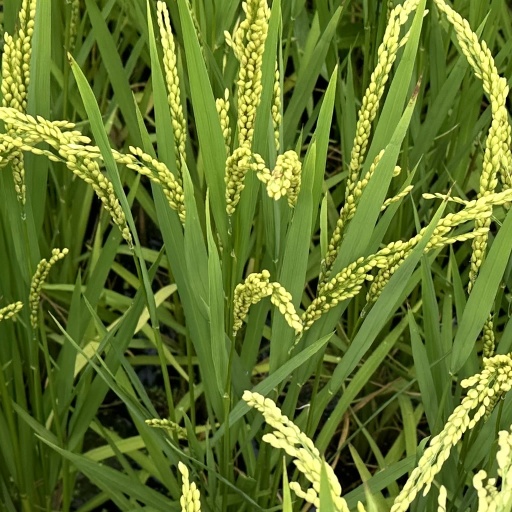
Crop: rice